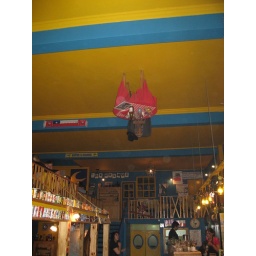
La Luna Restaurant - best seat in the house